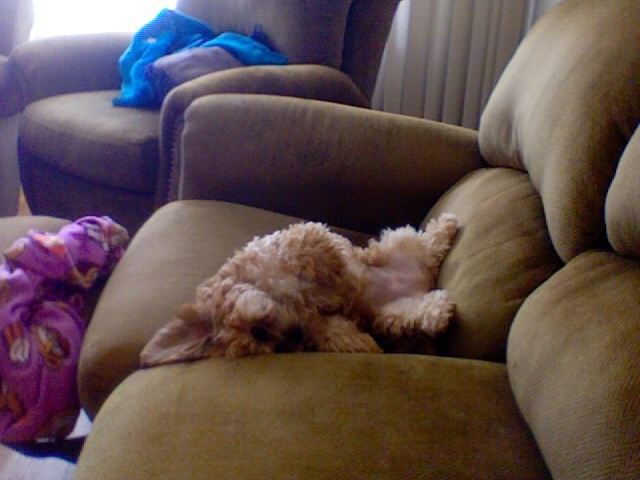
A brown dog rolling on it's back on top of a couch.
A small dog laying down on a couch.
A fluffy dog lying upside down on a sofa
A dog laying on a couch in a living room.
The puppy is enjoying his time on the couch.